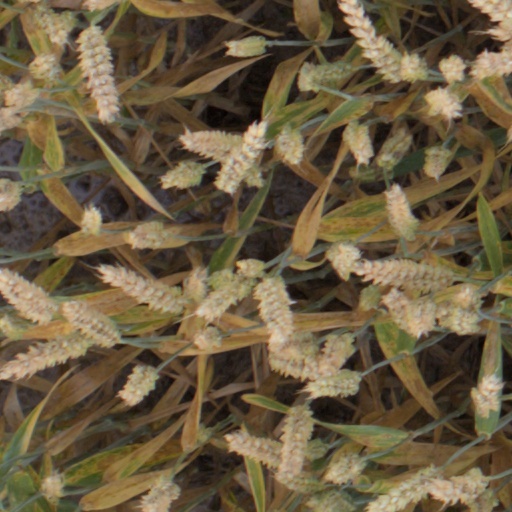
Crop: wheat